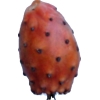
Label: cactus_fruit_red